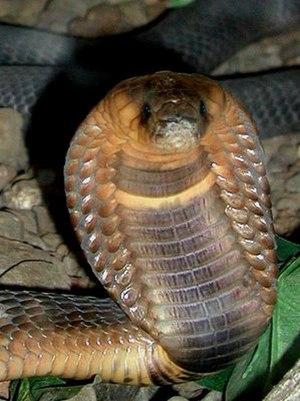
Nyikang, fils du roi Okwa et de la déesse Nyikaya, est le premier dynaste de la monarchie Shilluk, un ancien royaume indépendant de l'Afrique de l'Est qui persiste sous la forme d'institution traditionnelle au sein de la république du Soudan du Sud. Du personnage historique, on sait peu de choses. Nyikang est probablement originaire de la région des Grands Lacs africains et a sans doute vécu durant les premières décennies du XVIᵉ siècle. Les récits de plusieurs peuples Luo, Shilluk en premier lieu mais aussi Anyuak, Thuri, Balanda et Jur-Chol s'accordent pour faire de lui le fondateur la nation Shilluk, sans doute vers 1530-1550, après avoir traversé les marécages du Sudd et s'être installé sur la rive occidentale du Nil Blanc dans l'aire de l'actuel comté de Panyikang, au sud-ouest de la ville de Malakal.